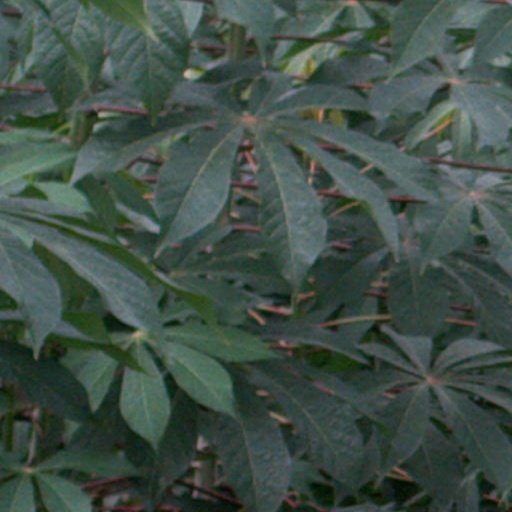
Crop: cassava